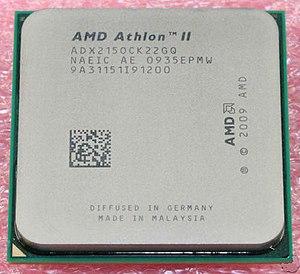
L'Athlon II un microprocesseur de la marque AMD. C'est la nouvelle offre milieu de gamme succédant au Athlon X2 et au modèle Kuma et dérivée des précédents Phenom.